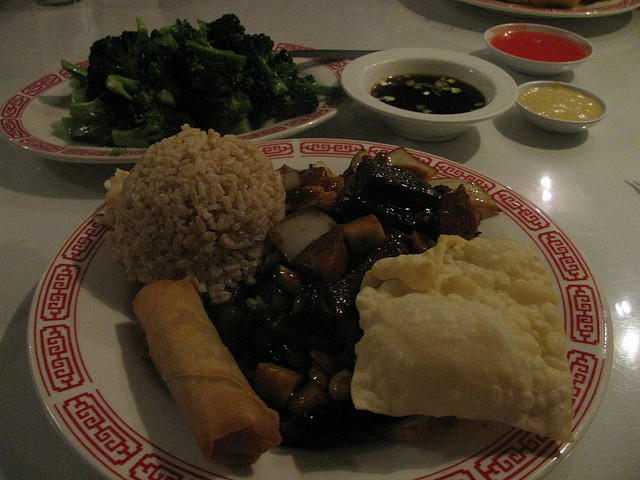
user: Given an image and a question. Answer the question in a short answer. Question: Which famous breakfast item is also the first part of the name of the asian rolled edible seen here? Short Answer:
assistant: egg